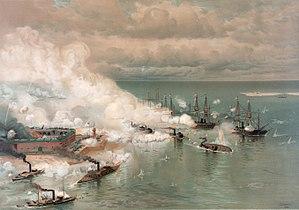
Bataille de la baie de Mobile
22 août : convention pour l’amélioration du sort des militaires blessés dans les armées en campagne. Le Comité international de la Croix-Rouge est officiellement créé à Genève.
Le Mobile est un fleuve du sud des États-Unis, né de la confluence de l'Alabama et du Tombigbee, qui se jette dans la baie de Mobile au nord du golfe du Mexique.
La bataille de Mobile Bay est une bataille navale de la Guerre de Sécession qui a été disputée le 5 août 1864.
Le blocus de l'Union fait référence aux actions qui se déroulèrent entre 1861 et 1865, durant la guerre de Sécession, et au cours desquelles l'Union Navy a maintenu un effort massif sur la côte Atlantique et celle du Golfe du Mexique, auxquelles les États confédérés d'Amérique avaient accès, dans le but d'empêcher le passage des marchandises, des approvisionnements, et des armes à destination et en provenance de ces derniers. Approuvé par Lincoln le 19 avril 1861, l'Union commissionna 500 navires qui détruisirent au total pas moins de 1 500 forceurs de blocus confédérés pendant la guerre. Le blocus fait partie du plan Anaconda proposé par Winfield Scott, dont le second axe concernait le contrôle du fleuve Mississippi.
Cette liste des batailles navales de la guerre de Sécession répertorie les principales batailles navales ayant opposées les États confédérés aux États de l'Union durant la guerre de Sécession. Ces combats préfigurèrent les bases modernes de la guerre navale. Les deux armées utilisèrent en majorité des cuirassés à coque en fer, des sous-marins et s'appuyèrent fortement sur l'artillerie navale.